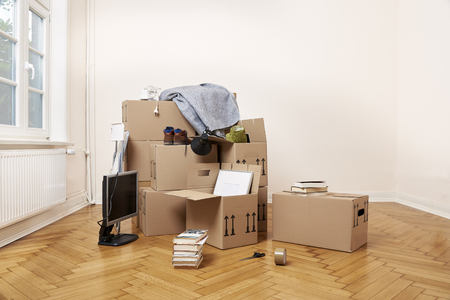
Label: cardboard